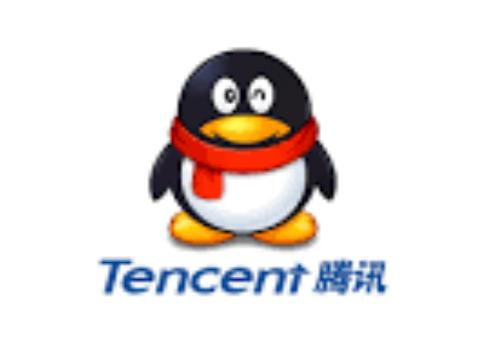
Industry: Leisure